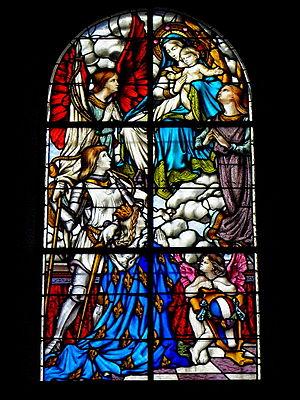
Vitrail patriotique de l'église Saint-Pierre de La Selle-en-Coglès (35).